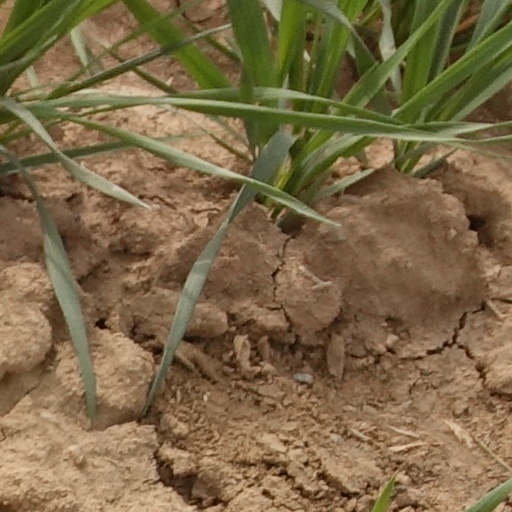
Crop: wheat